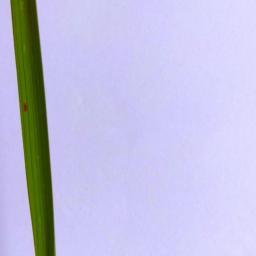
Label: Rice___Brown_Spot